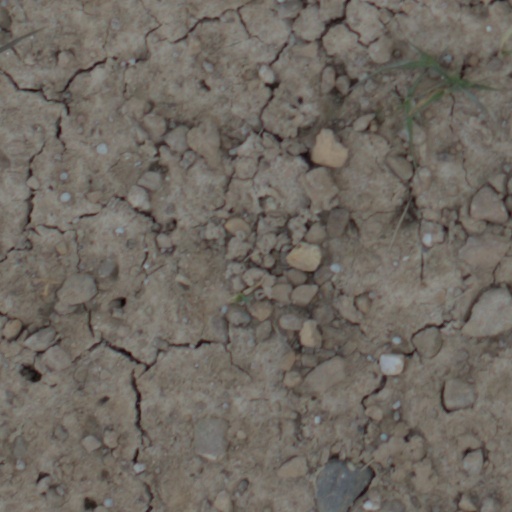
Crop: wheat